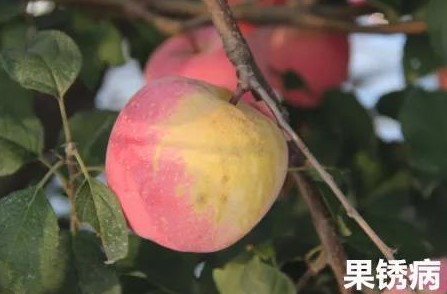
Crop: apple
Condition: rust